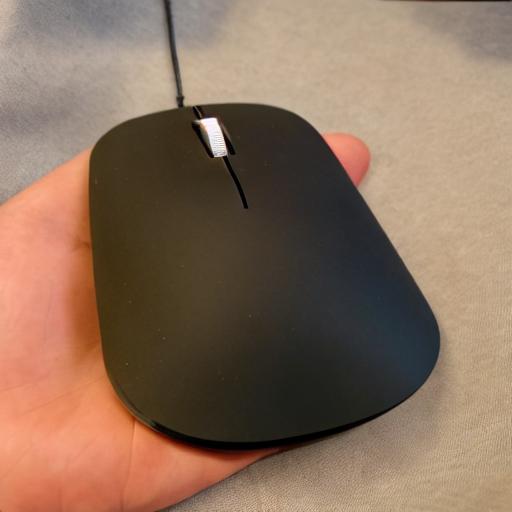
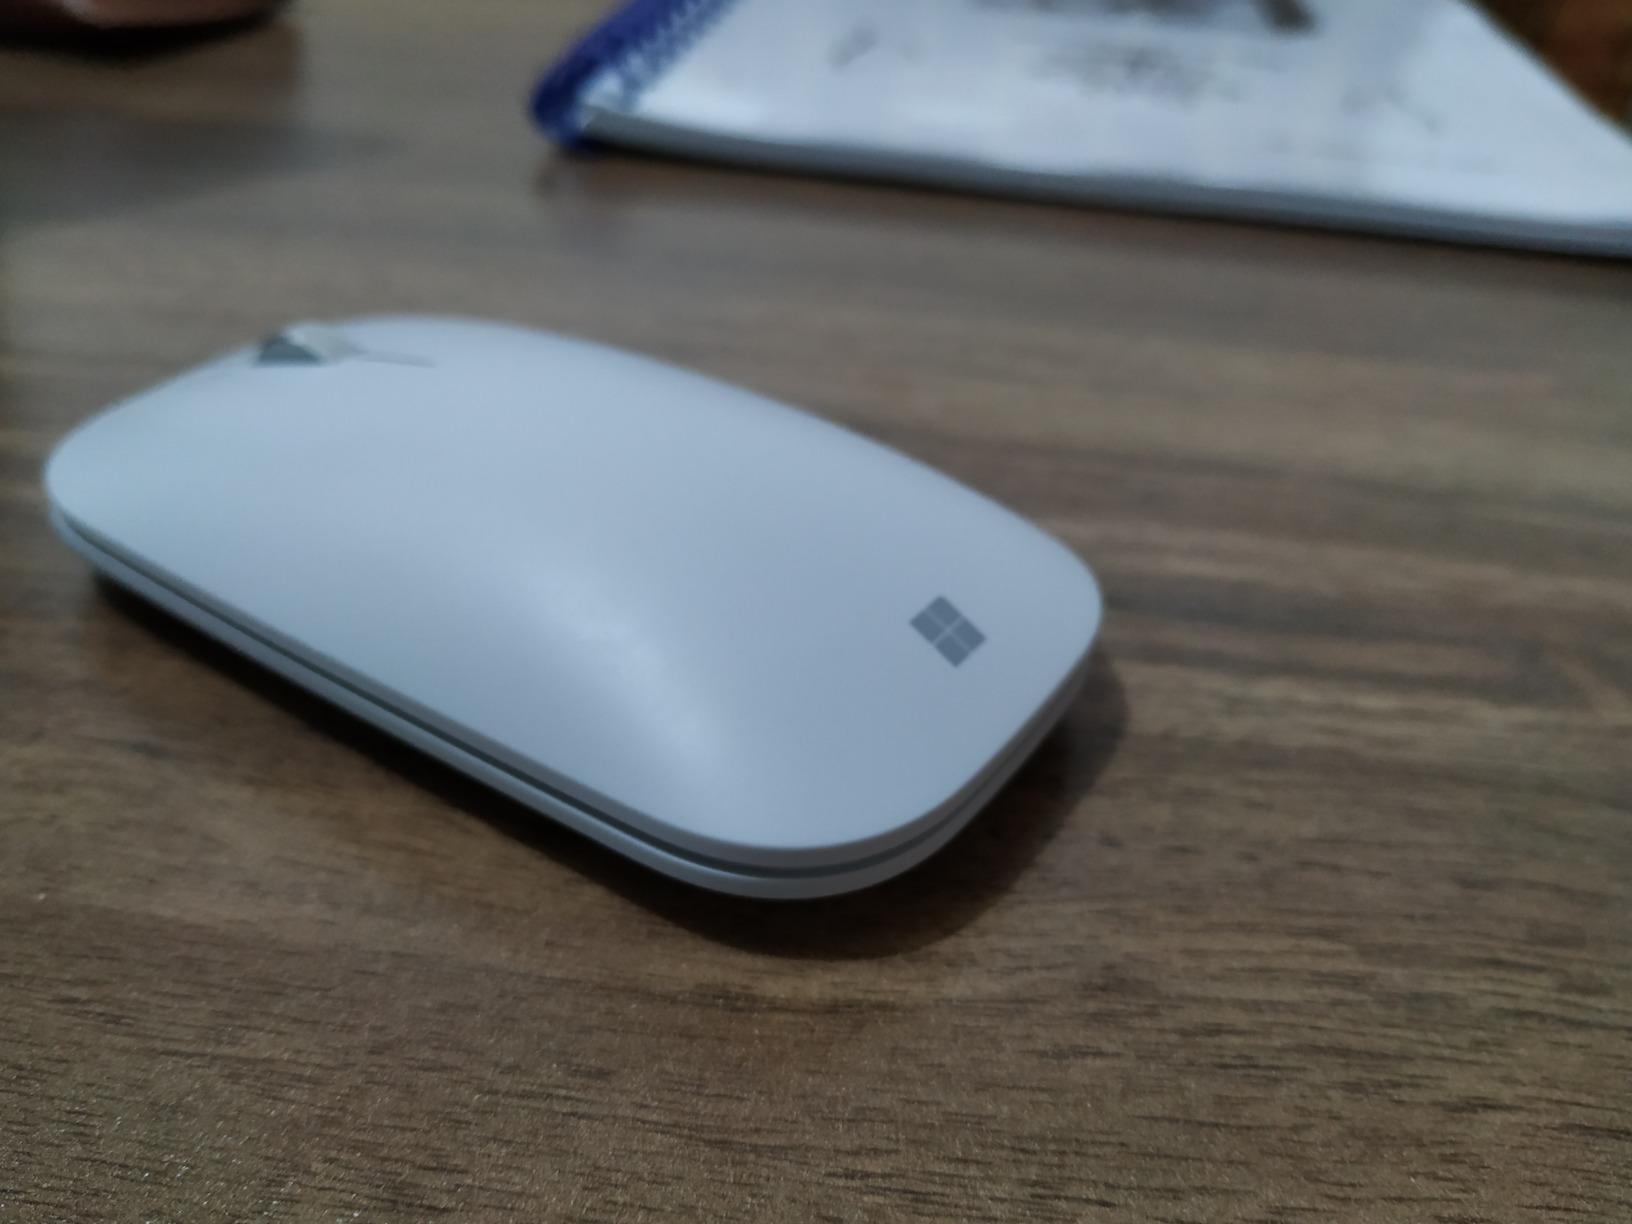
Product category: mouse
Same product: no